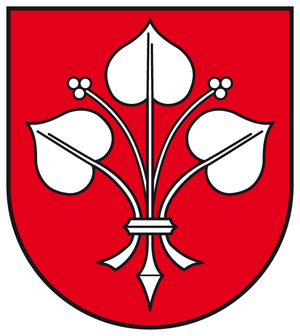
Colbitz est une commune allemande de Saxe-Anhalt, qui se situe dans l'arrondissement de Börde.